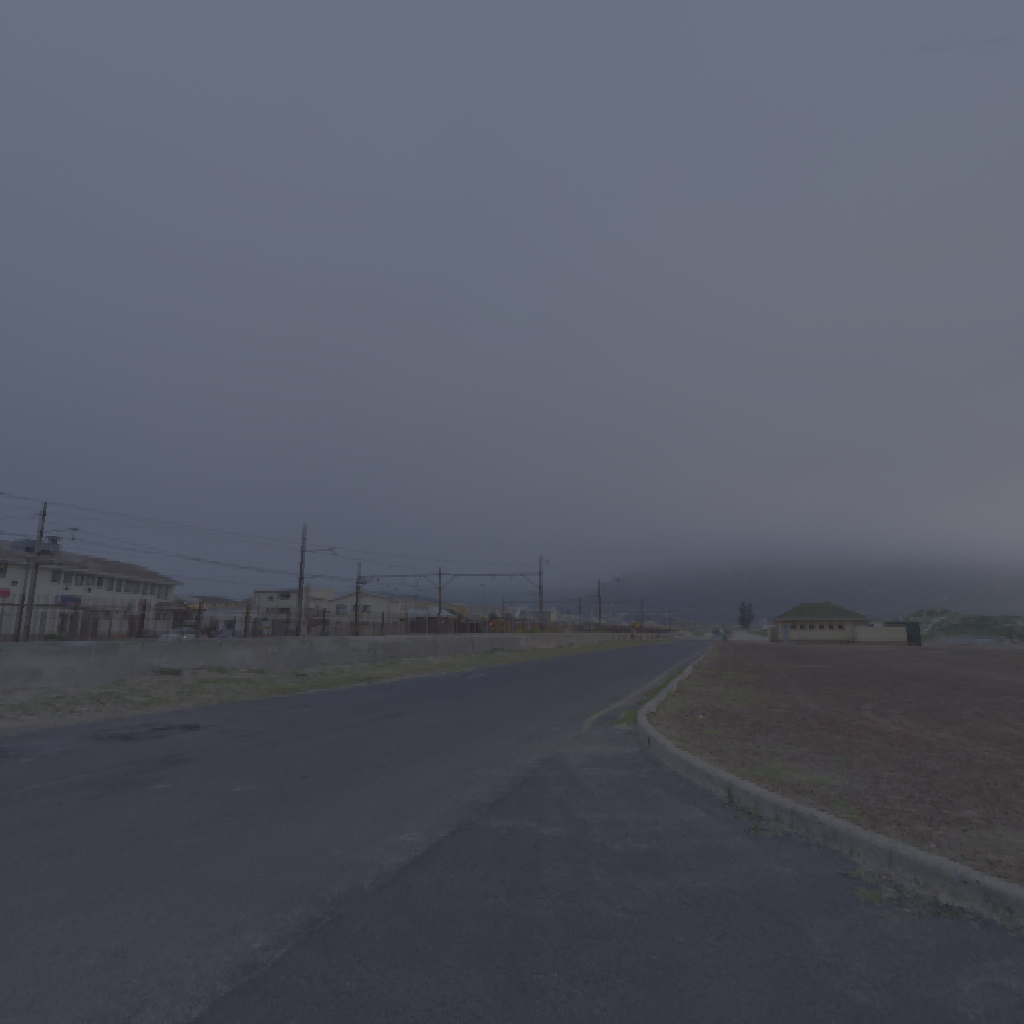
scene-linear HDR photo, Beach Parking, outdoor, road, parking, fog, backplates, skies, urban, sunrise-sunset, overcast, low contrast, natural light, high dynamic range, physically based lighting